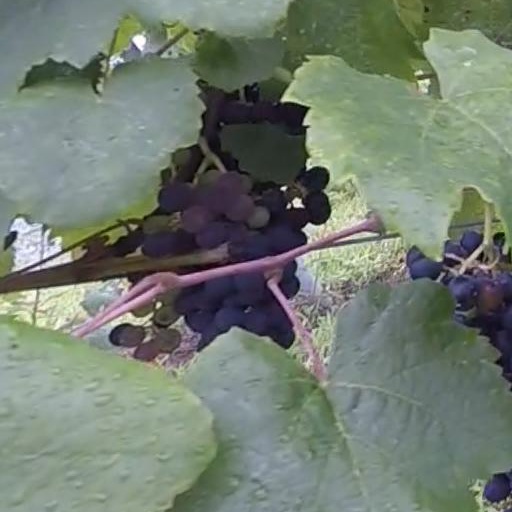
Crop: grape